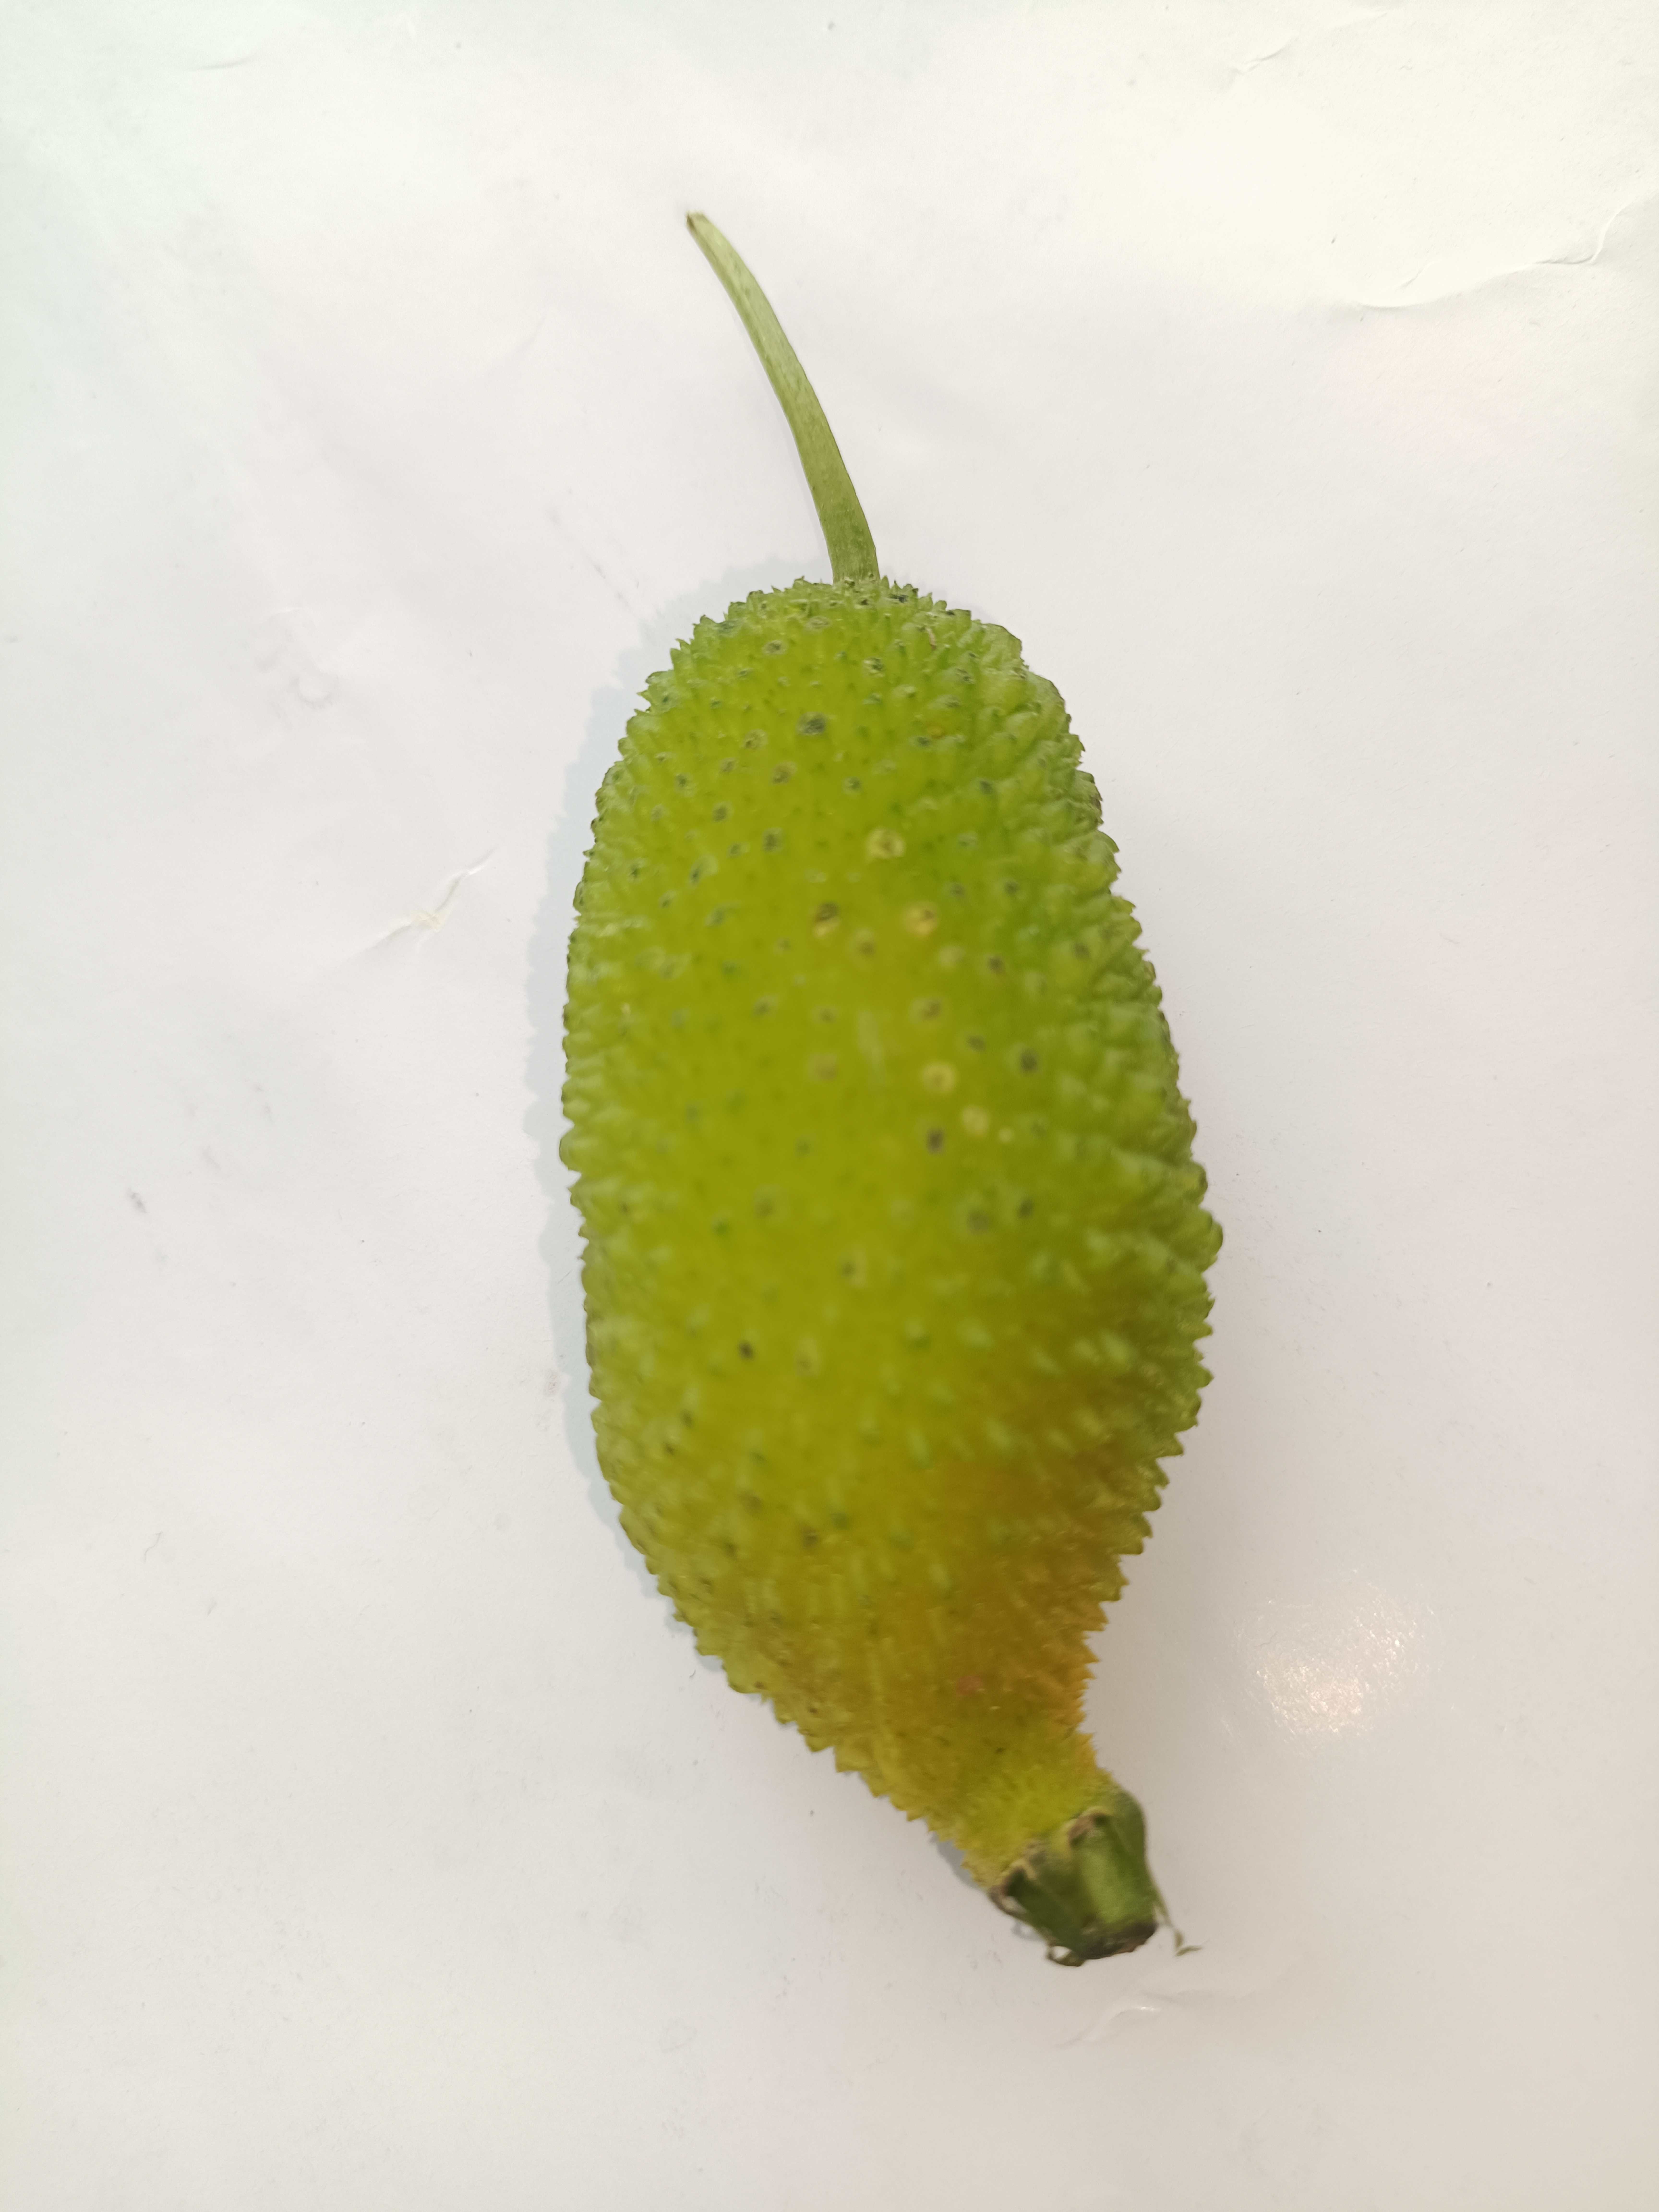
Label: Momordica dioica